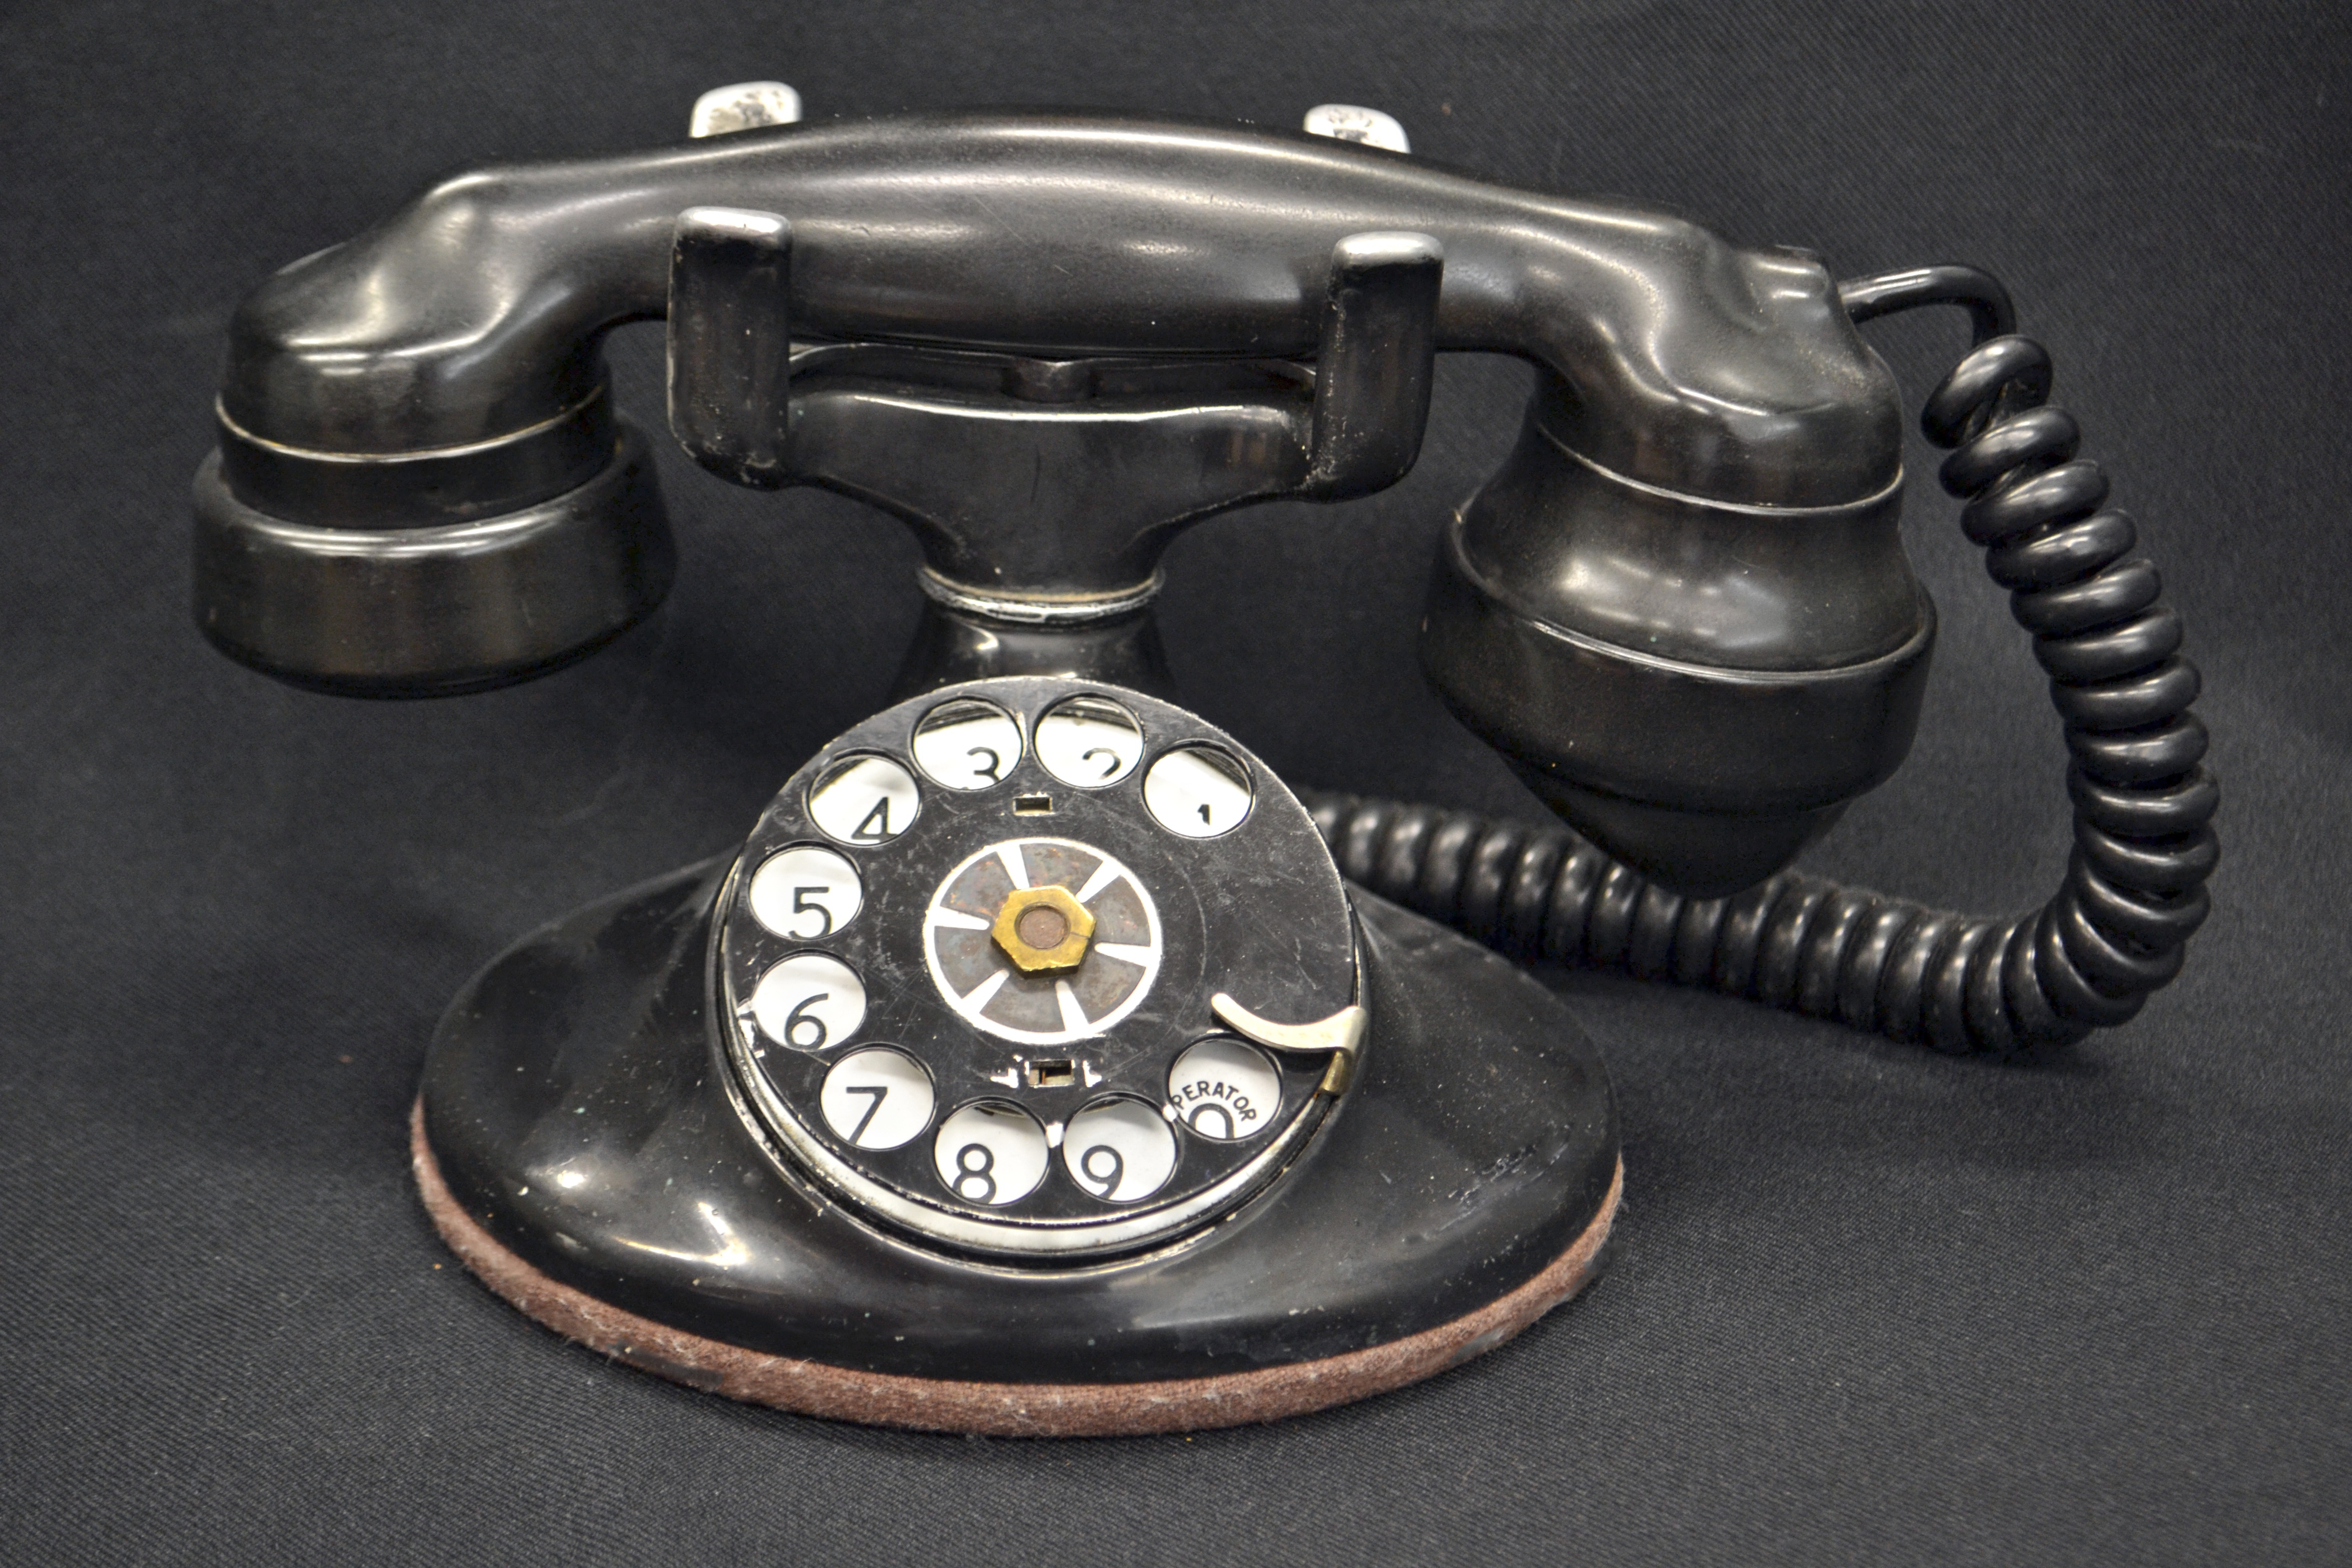
technology, vintage, antique, retro, old, home, phone, office, telephone, communication, business, steering wheel, black, lifestyle, dial, hipster, steampunk, glasses, classic, cell, old phone, rotary, on the phone, rotary phone, office phone